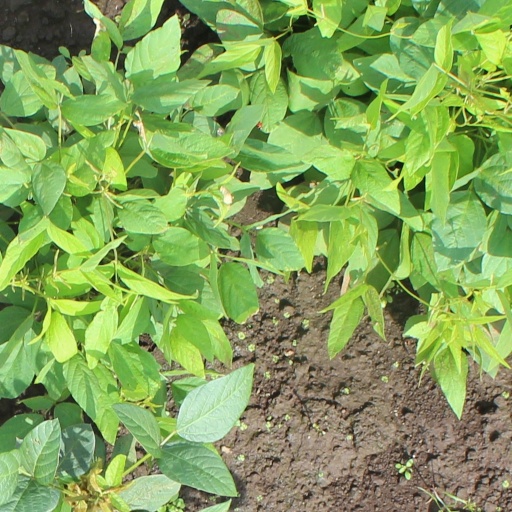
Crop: soybean